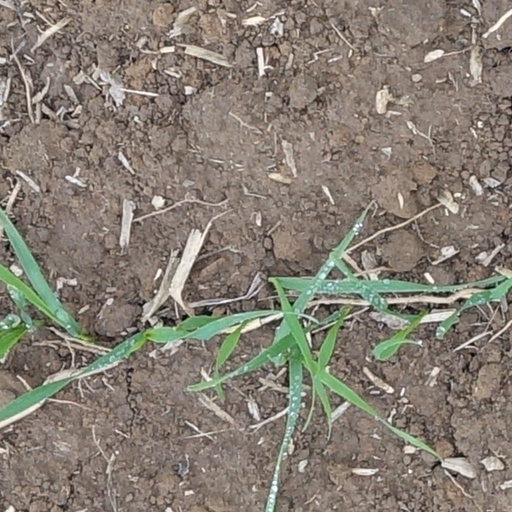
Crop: wheat